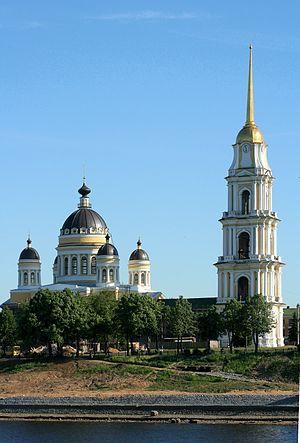
Cet article recense les églises les plus hautes.